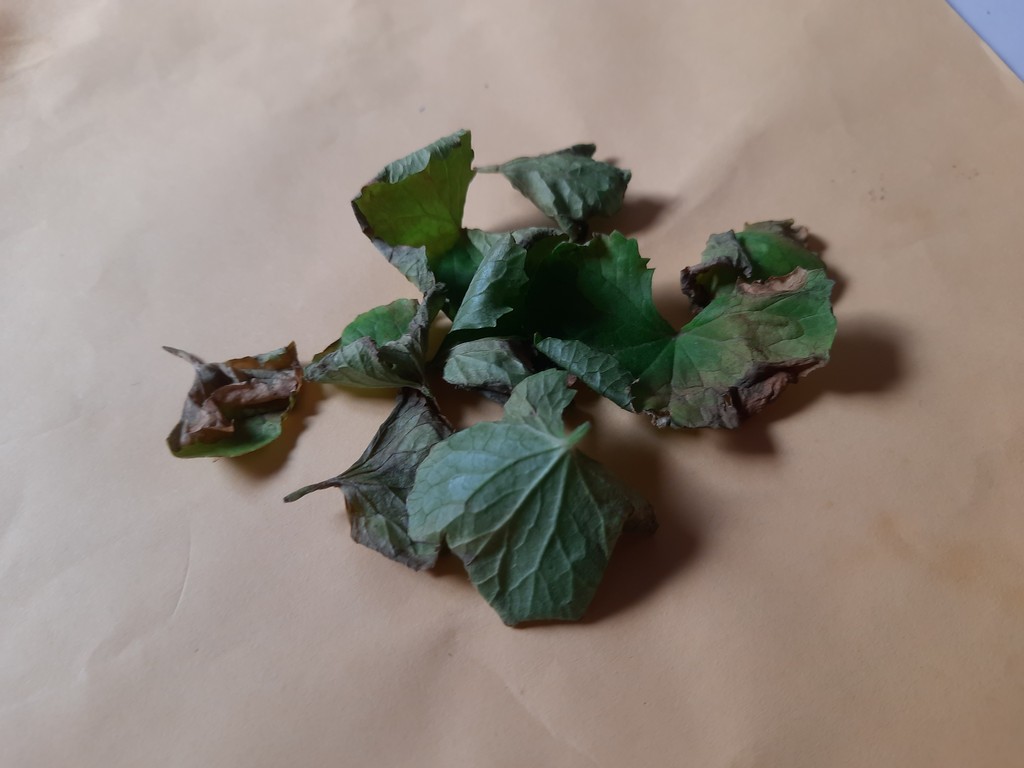
Label: Unhealthy